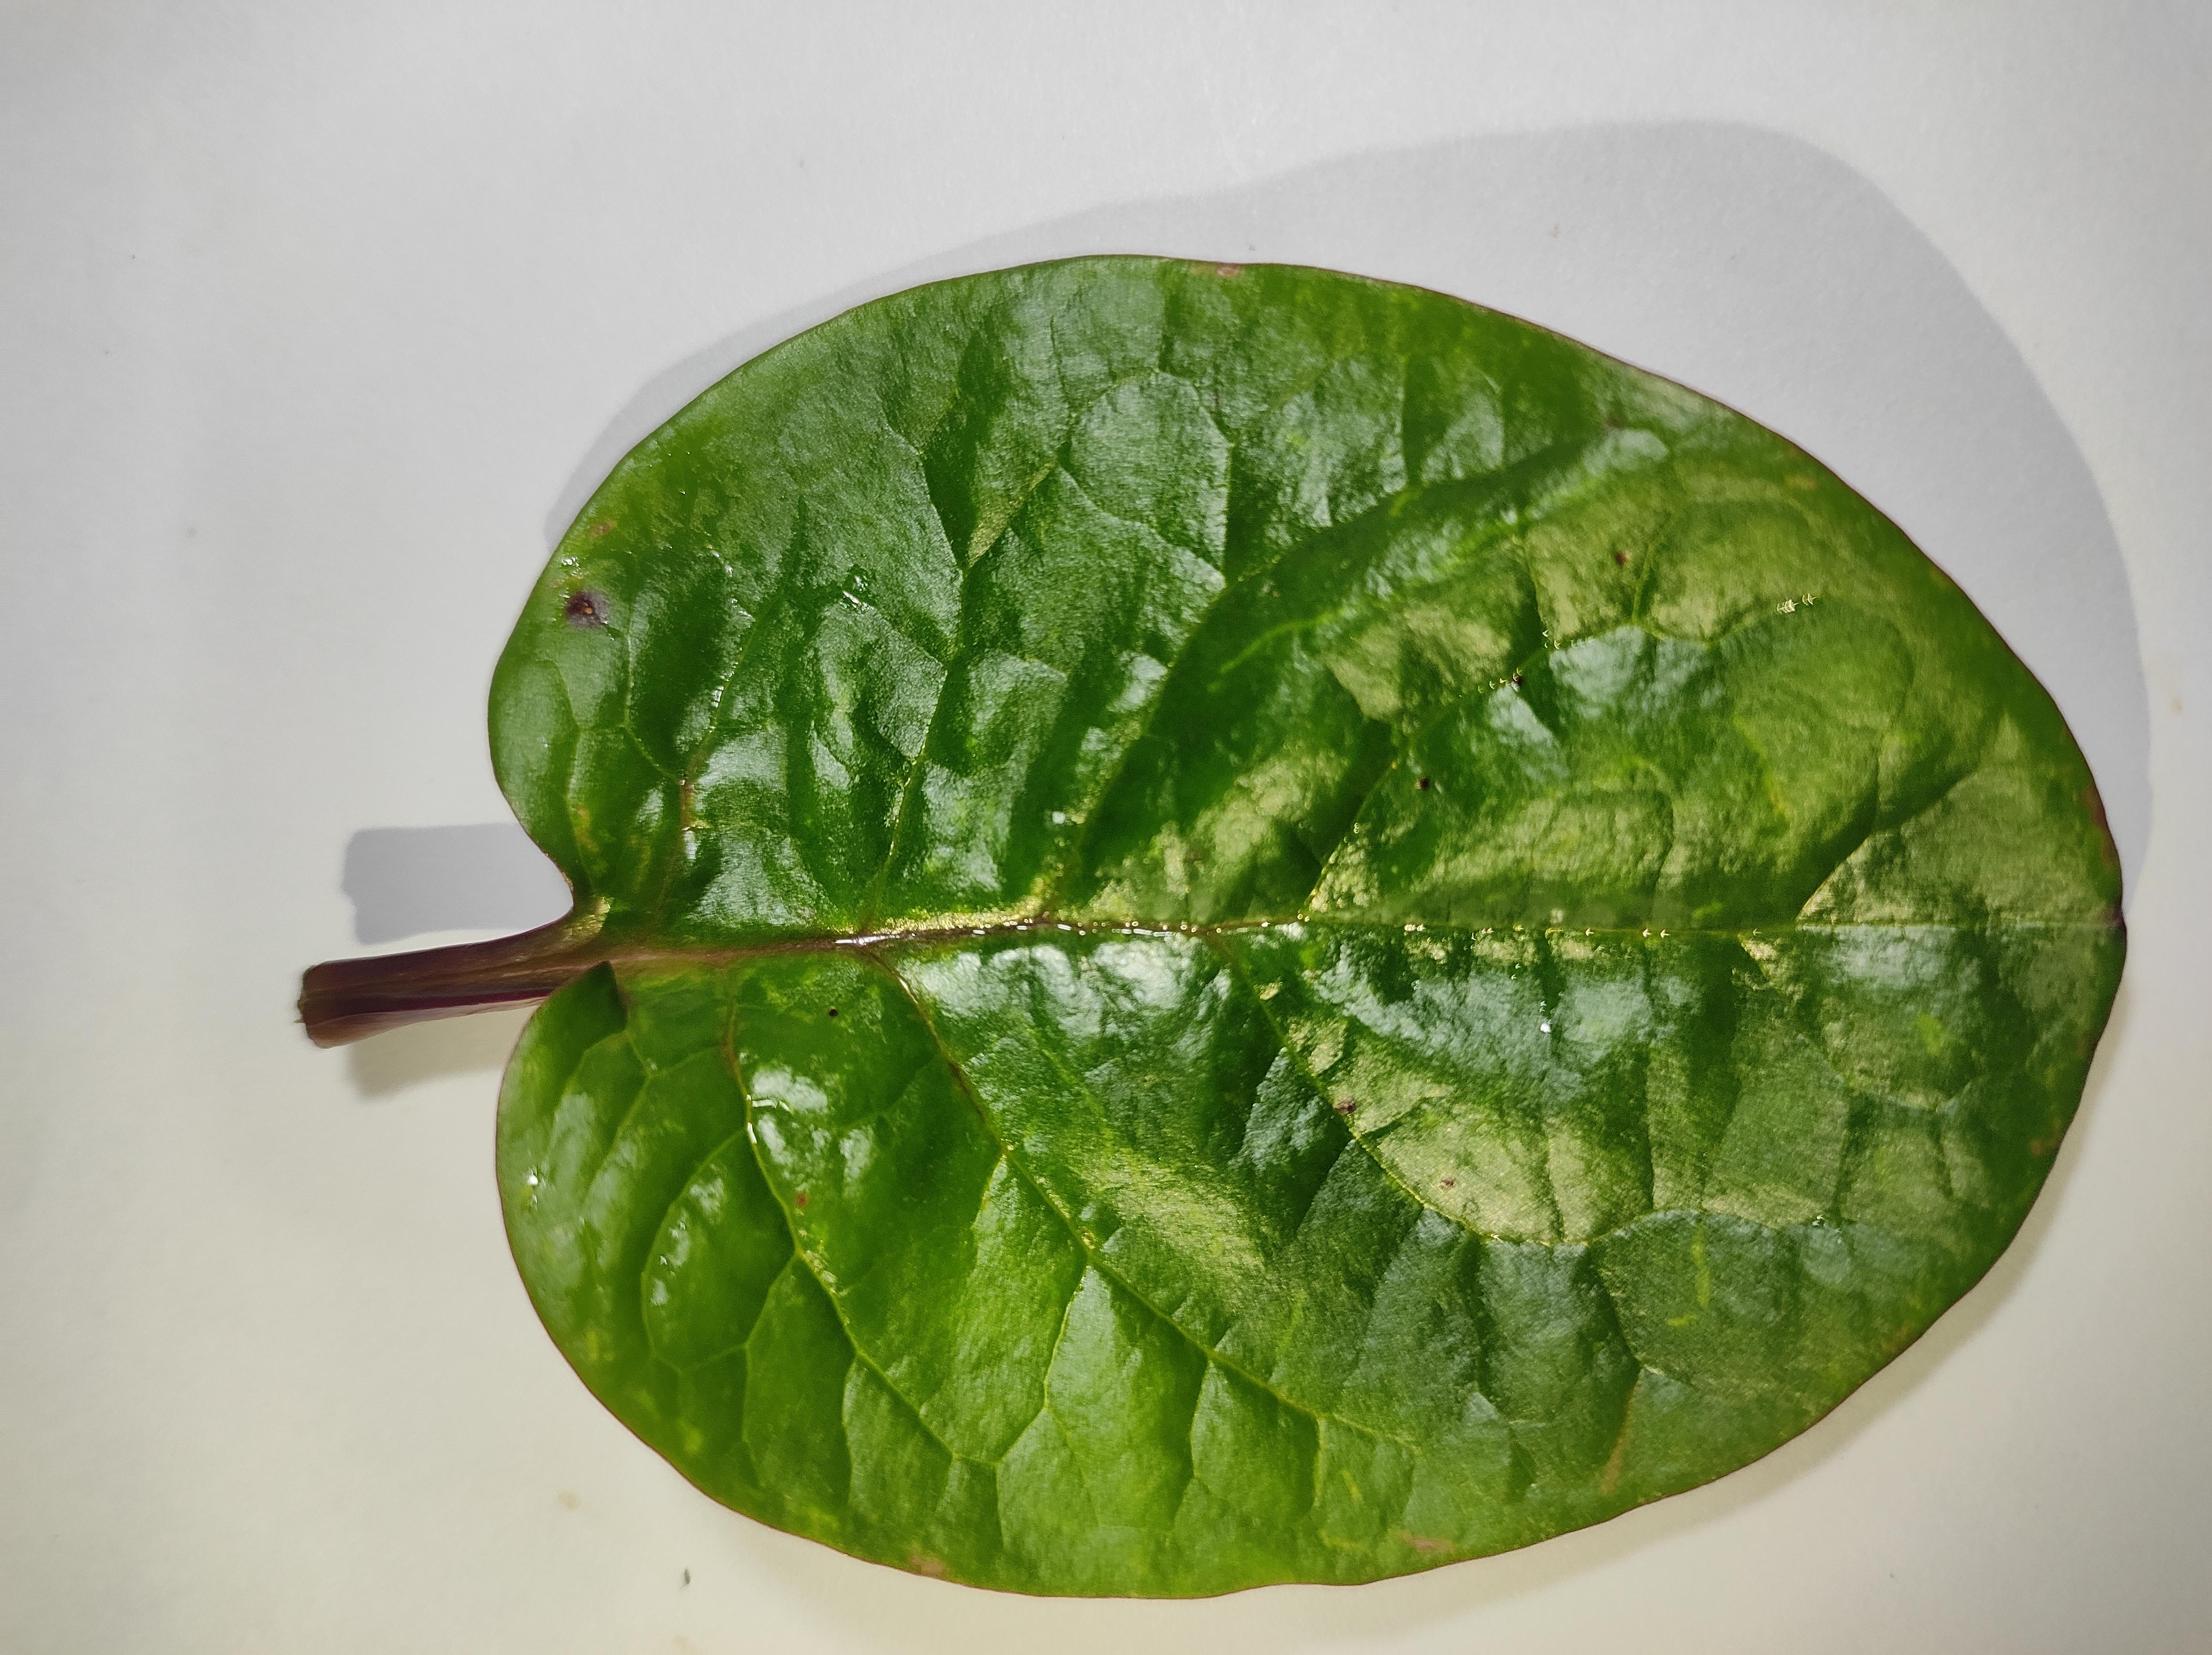
Label: healthy